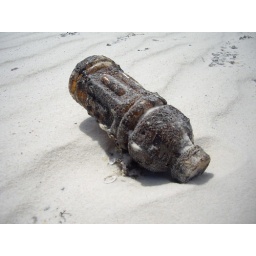
Oiled bottle- coming from the same water people are allowed to swim in still- Pensacola beach